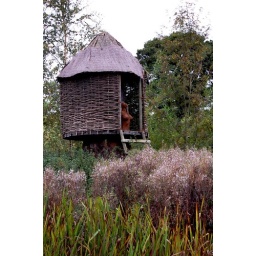
Bust in a basket in a reed bed